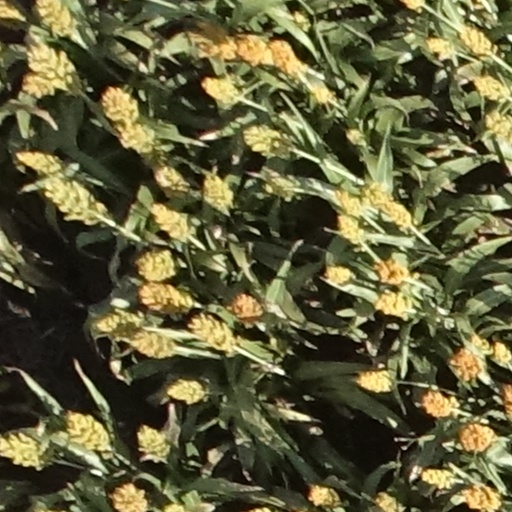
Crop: sorghum